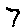
Label: 7